List of cathedrals in Belgium

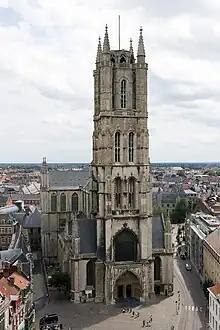
St. Bavo's Cathedral in Ghent

This is the list of cathedrals in Belgium sorted by denomination.